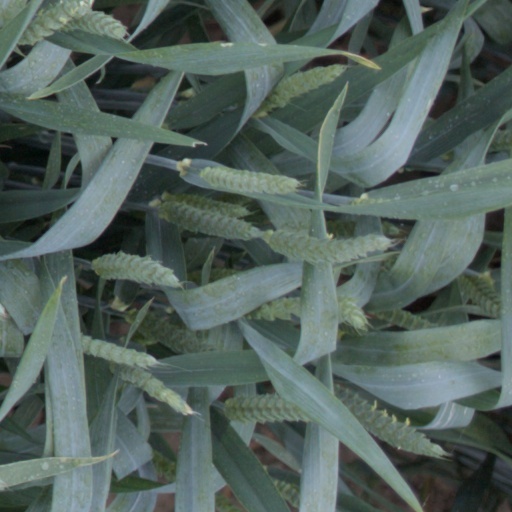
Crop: wheat